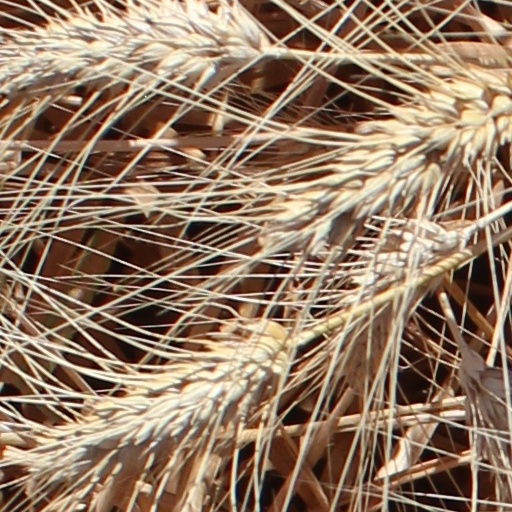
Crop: wheat